Sieg Railway

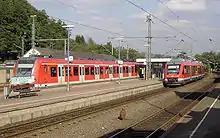
Left: S12 EMUs (DB Class 423), right: "Sieg-Dill Bahn" DMUs (DB Class 648) in Au.

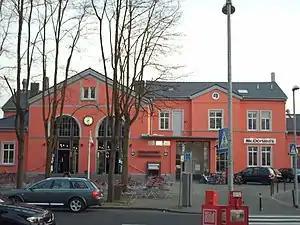
Hennef station

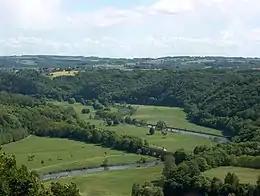
Sieg valley between Eitorf-Merten and Hennef-Bülgenauel

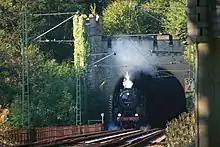
The east portal of the Merten Tunnels

The Sieg railway is the western section of the Deutz–Gießen railway ("Deutz-Gießener Eisenbahn", DGE) as far as Betzdorf and the line from there to Siegen, which was originally opened as a branch line on 10 January 1861.